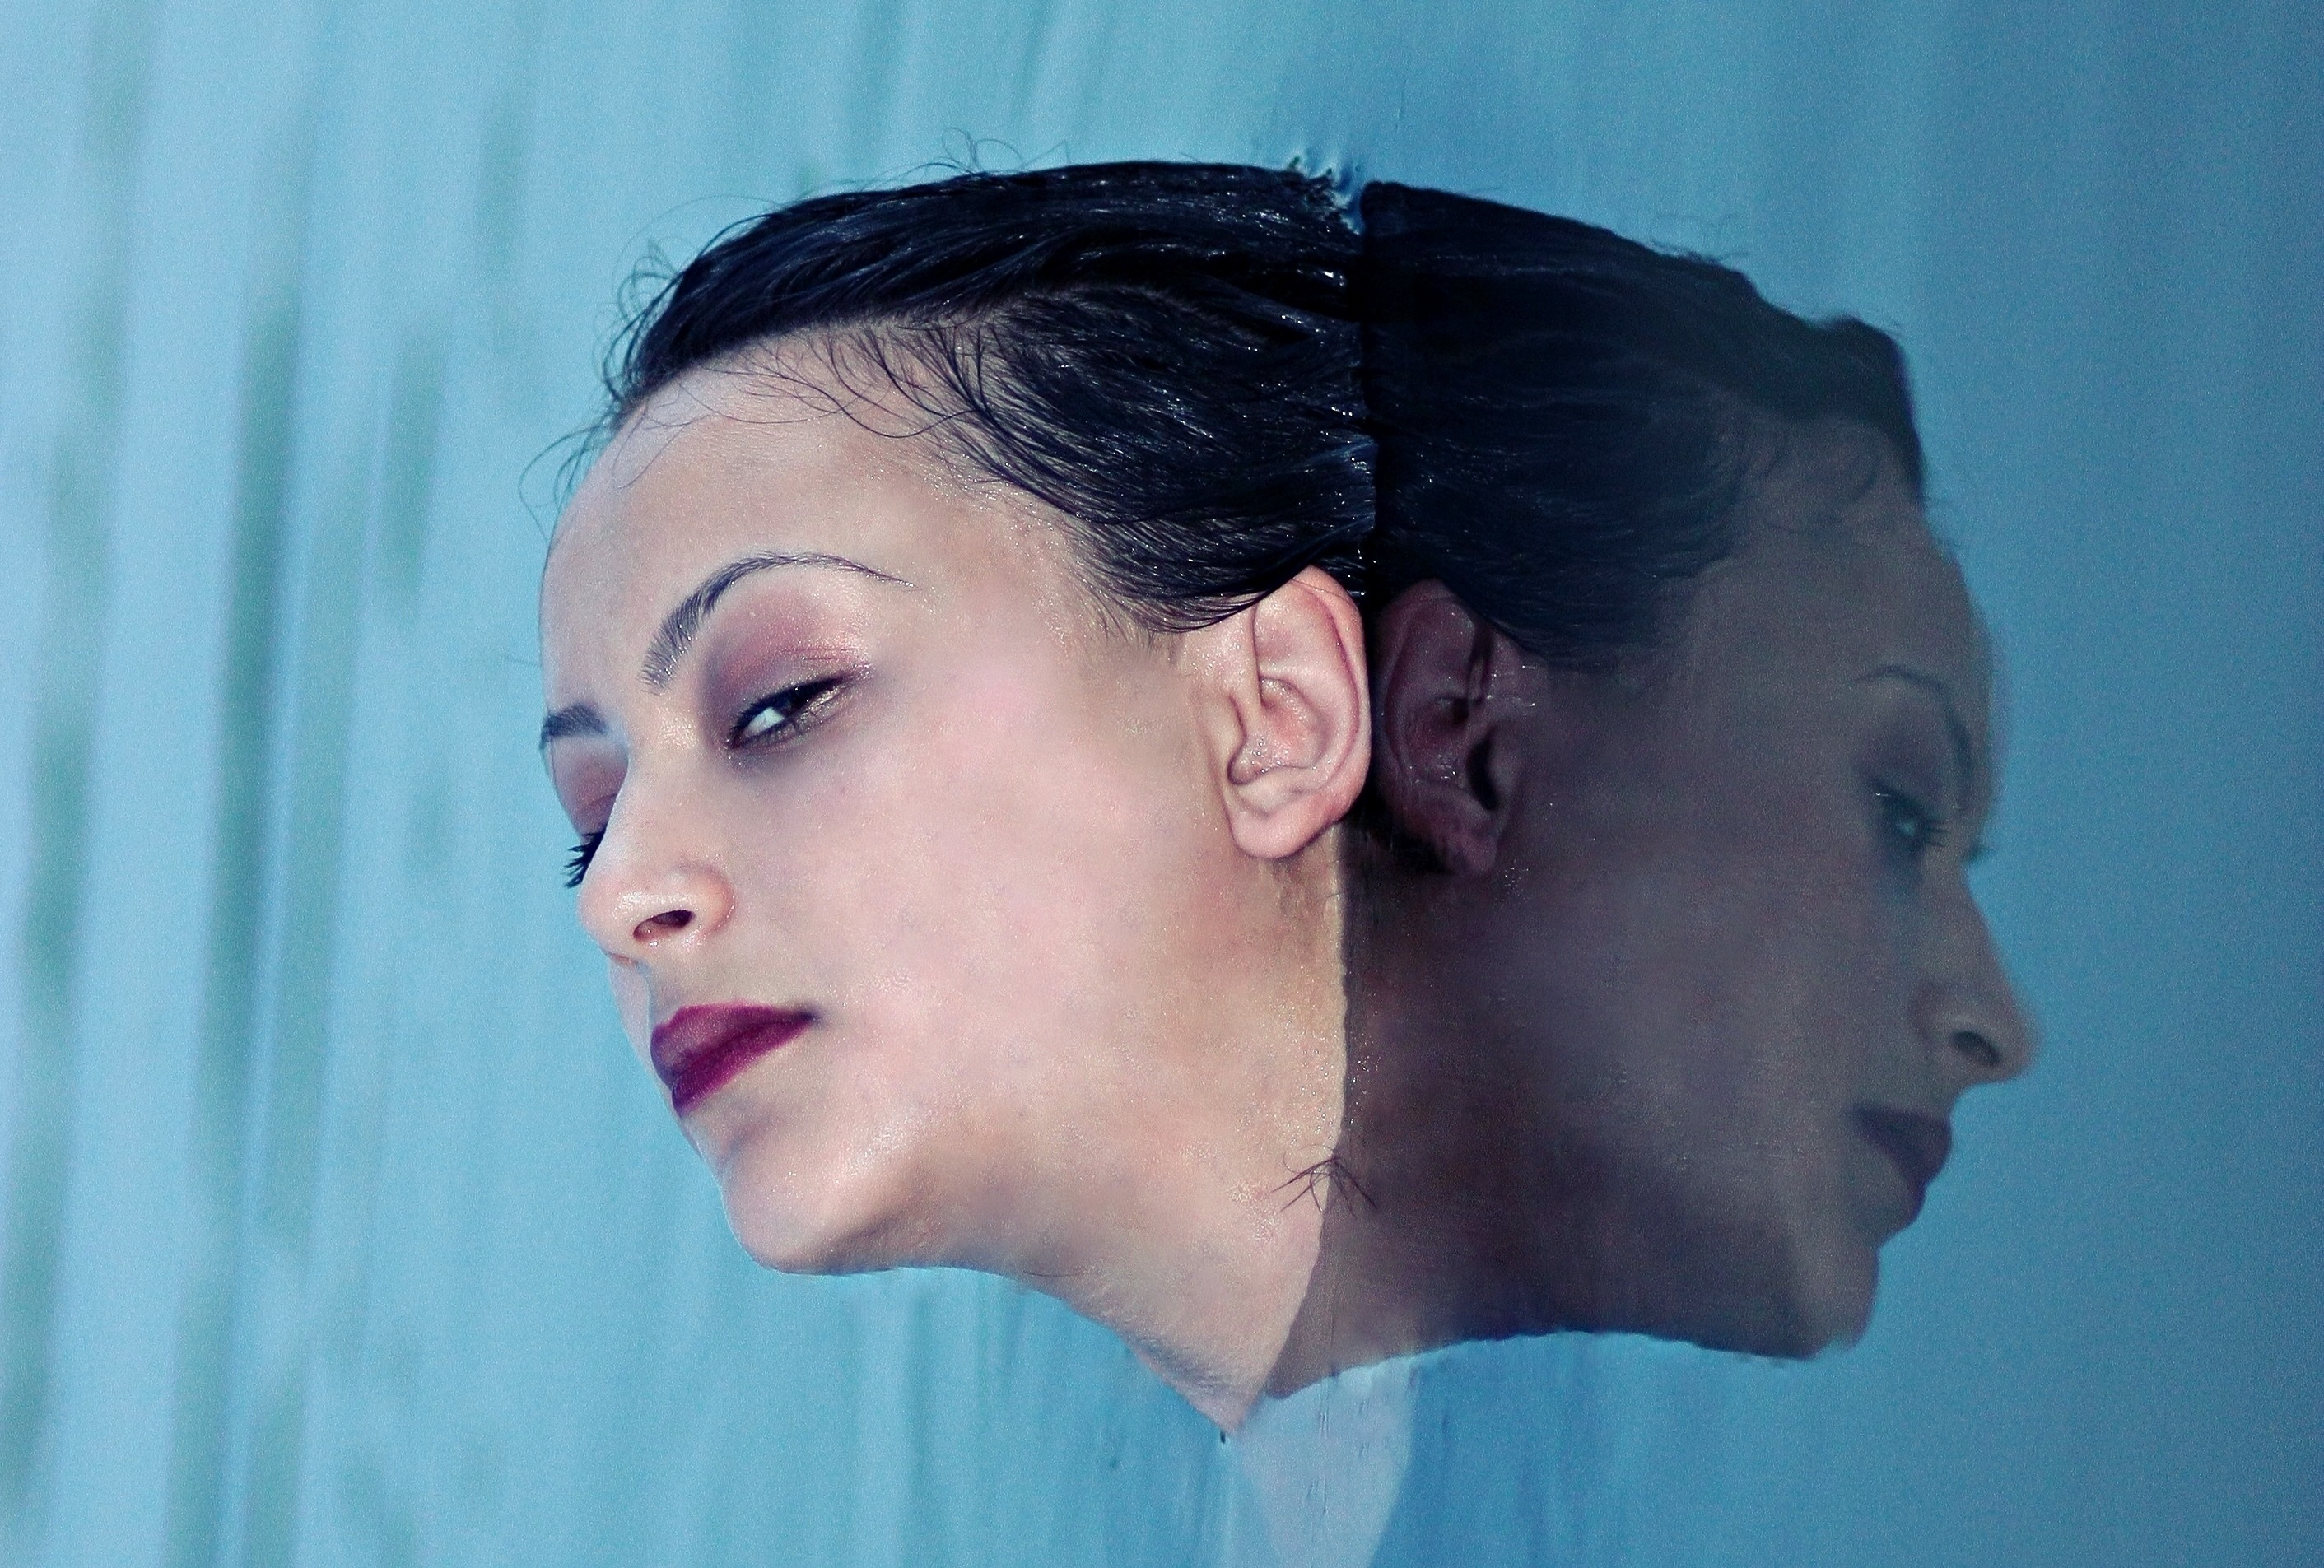
water, girl, woman, hair, photography, portrait, model, reflection, blue, lady, bride, hairstyle, face, nose, eye, head, mirror, skin, beauty, photo shoot, portrait photography